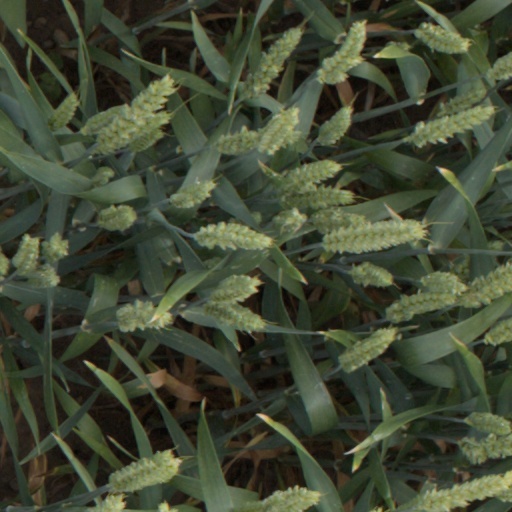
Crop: wheat